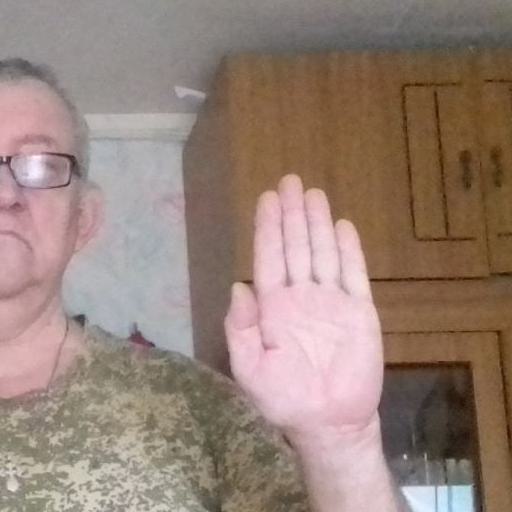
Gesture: stop